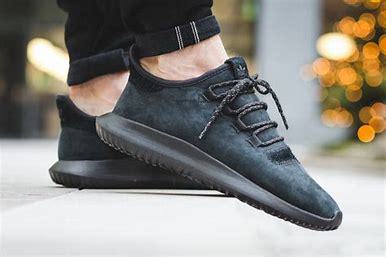
Brand: Adidas
Model: Tubular Shadow